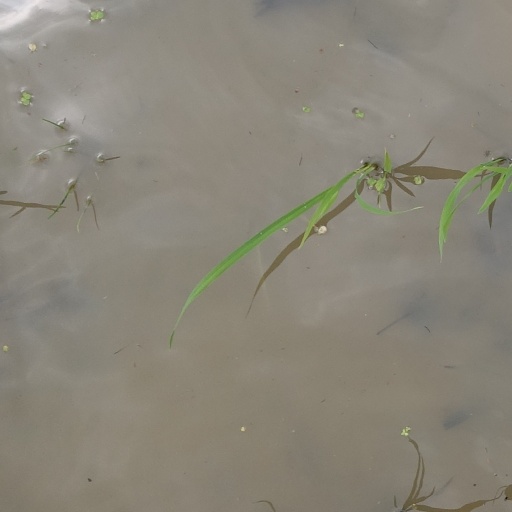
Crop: rice